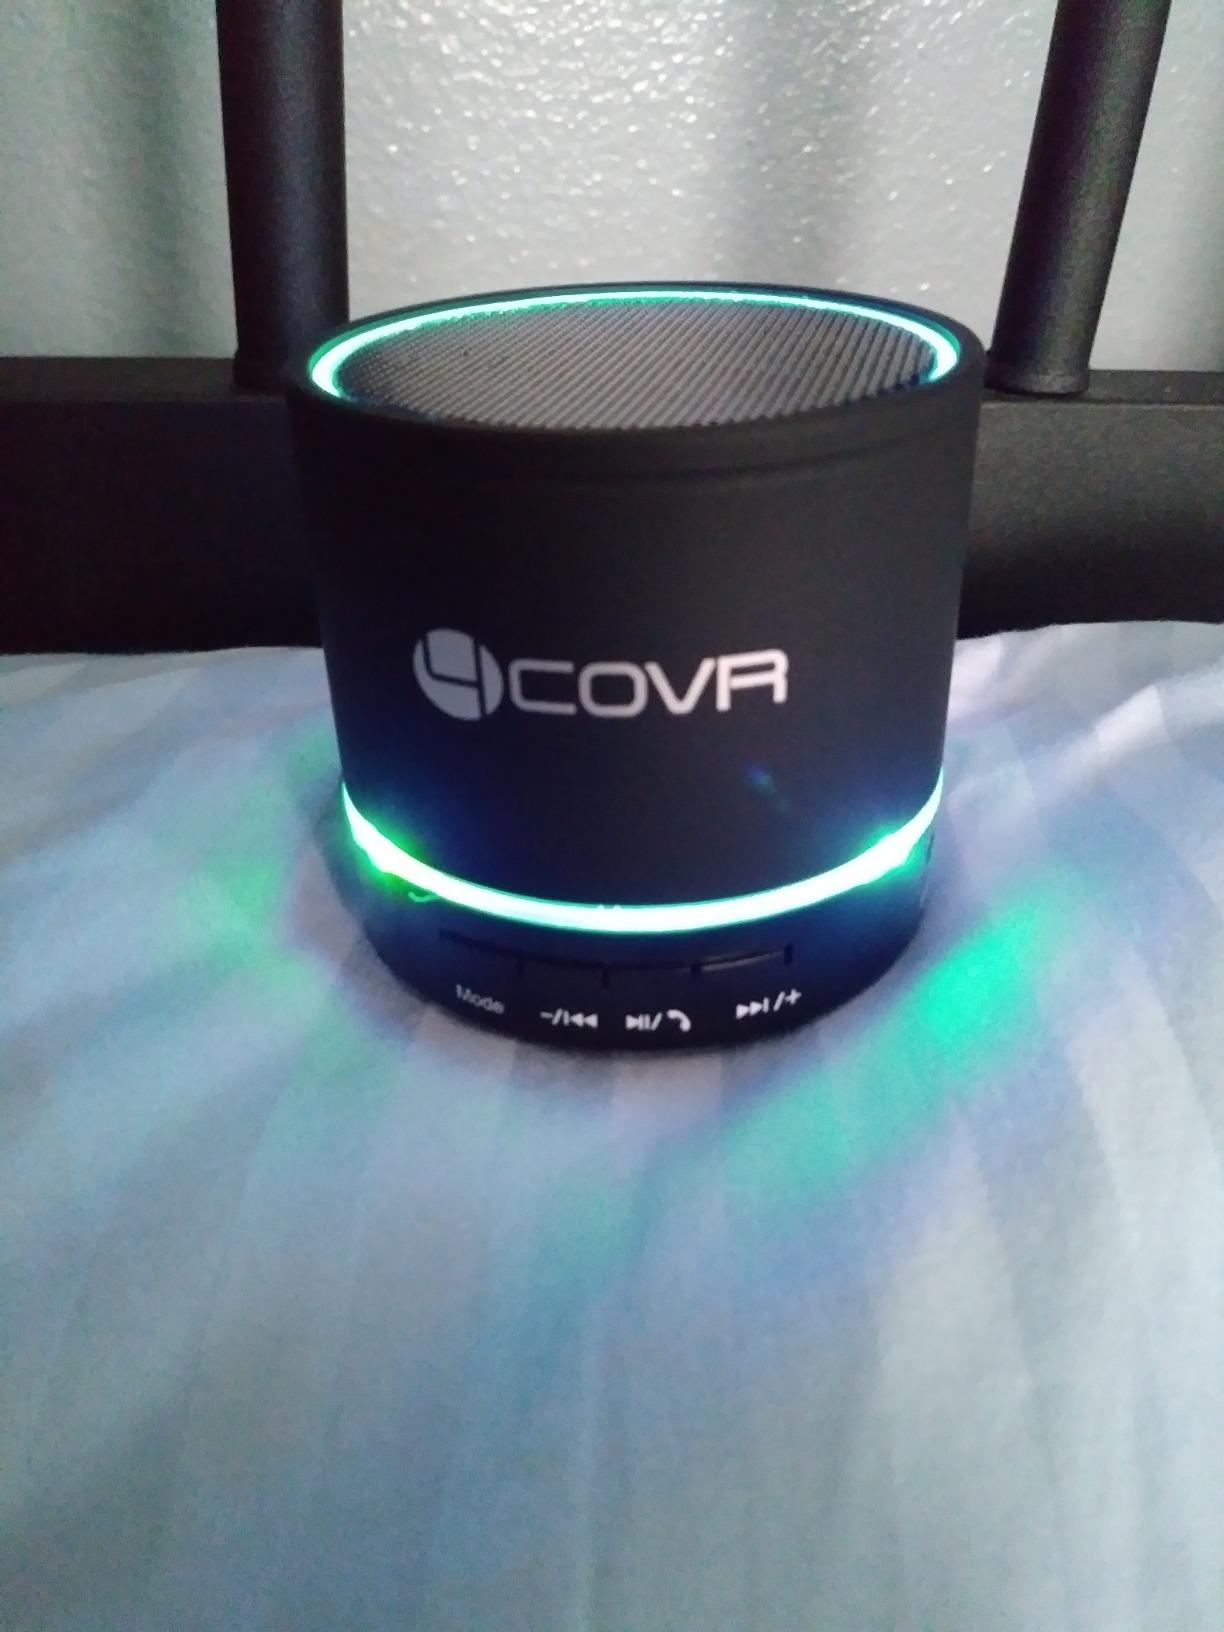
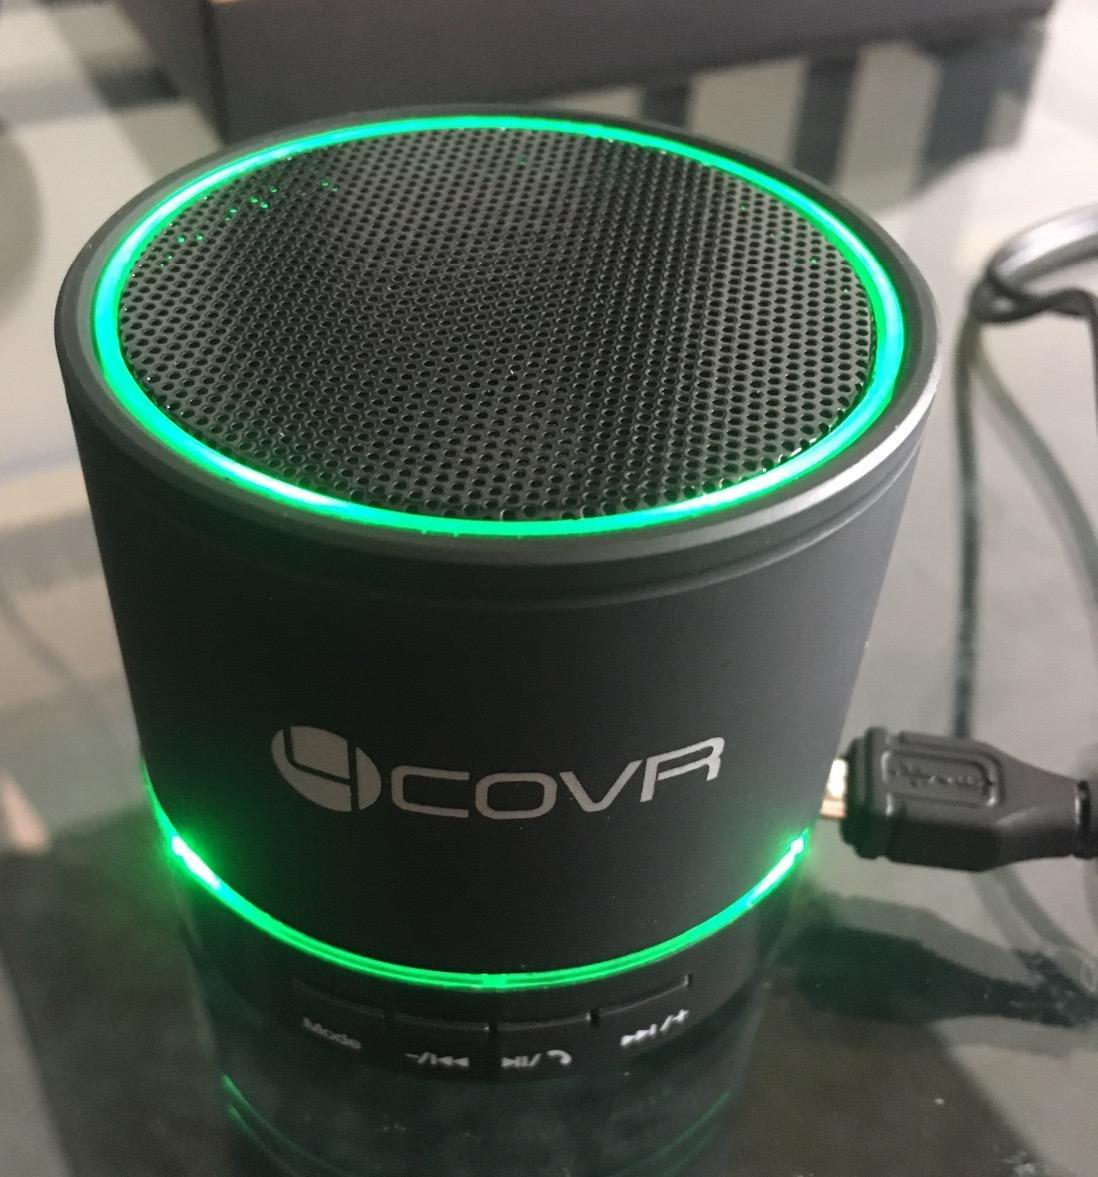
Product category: microphone
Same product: yes